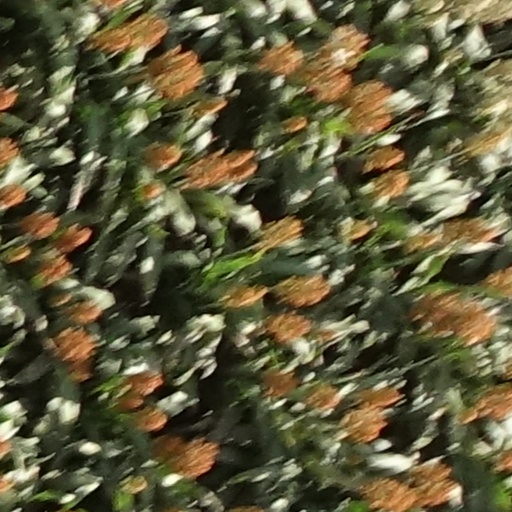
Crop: sorghum